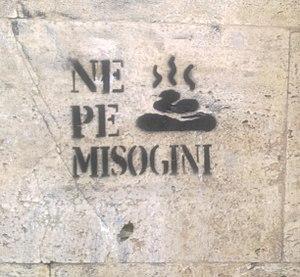
La misogynie est un terme désignant un sentiment de mépris ou d'hostilité à l'égard des femmes motivé par leur sexe biologique. Dans certains cas, elle peut se manifester par des comportements violents de nature verbale, physique ou sexuelle, pouvant dans des cas extrêmes aller jusqu’au meurtre. Le terme est sémantiquement antonymique à celui de misandrie. Dans certaines analyses féministes, la misogynie s’inscrirait dans un contexte d’oppression systémique et patriarcal. Tout comme la misandrie, la misogynie est une forme de sexisme.